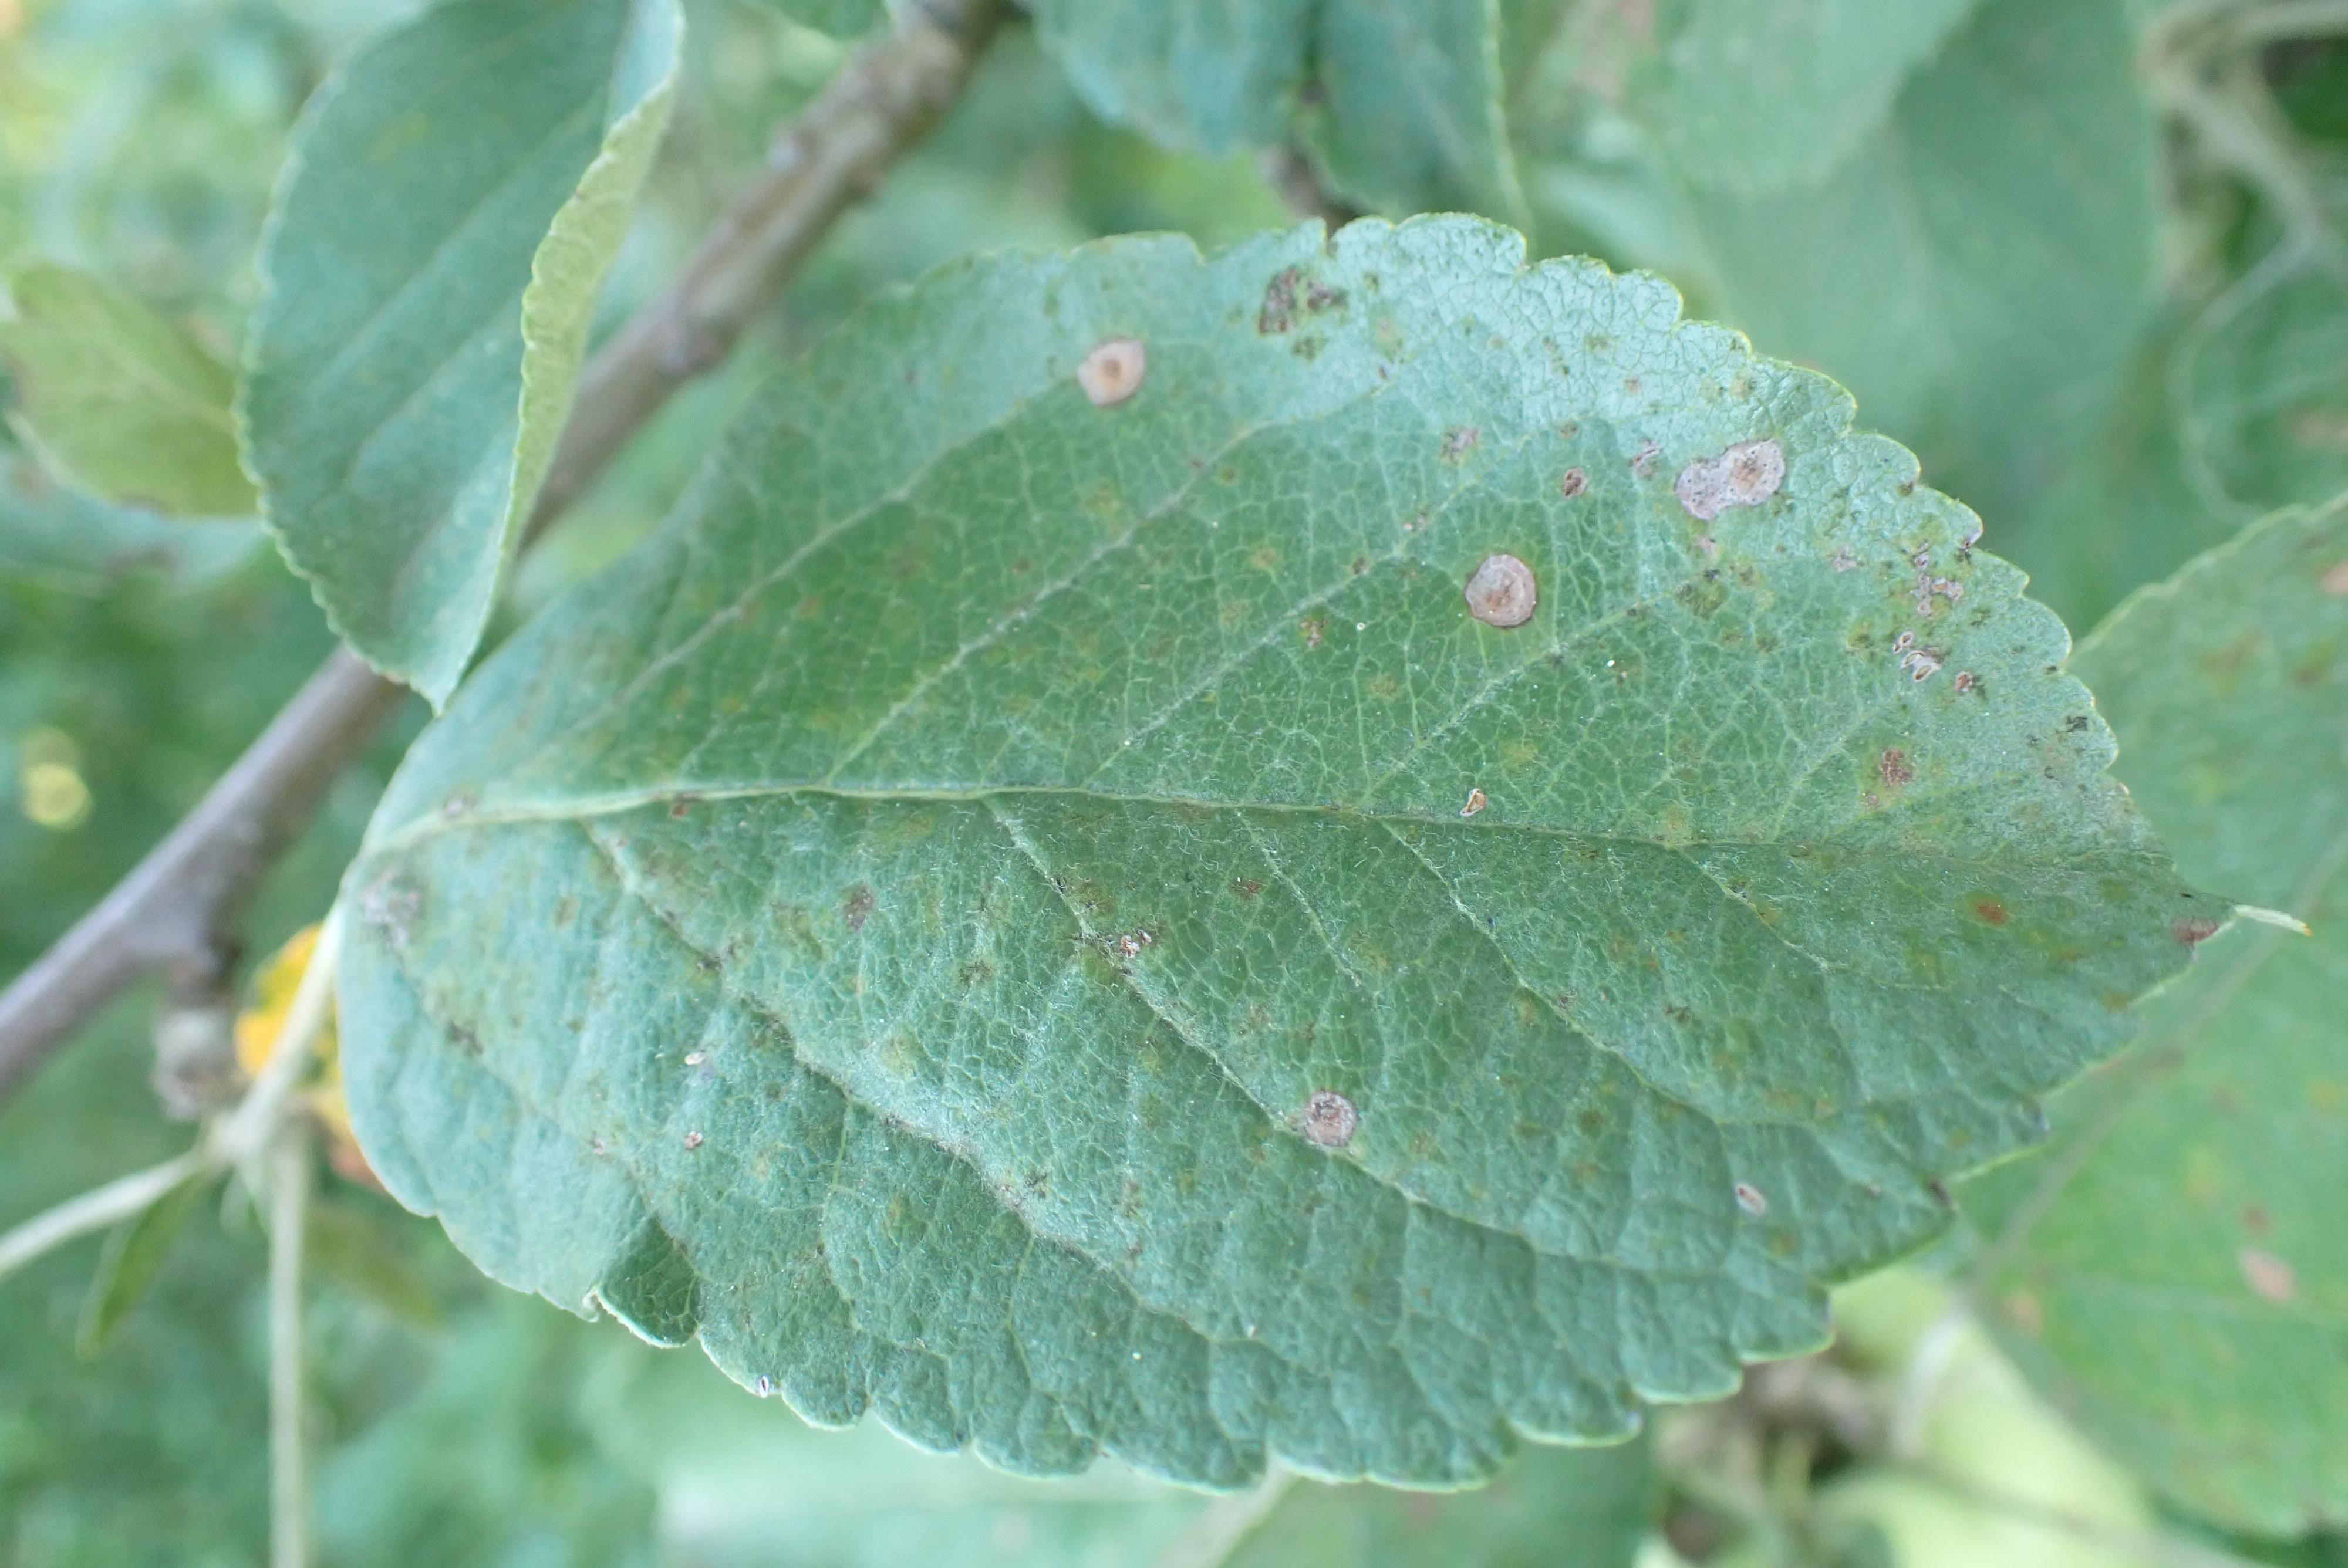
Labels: scab, frog_eye_leaf_spot